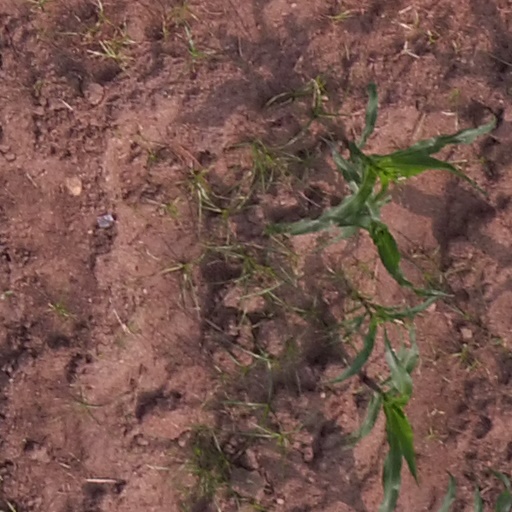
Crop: maize; corn